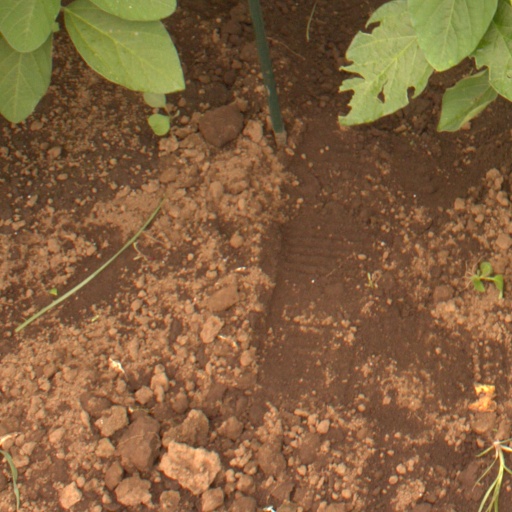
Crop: soybean